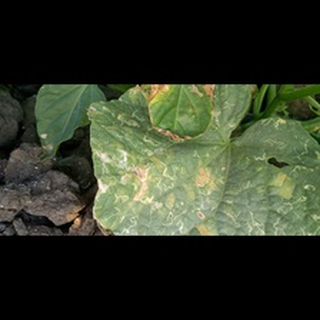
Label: diseased_cucumber